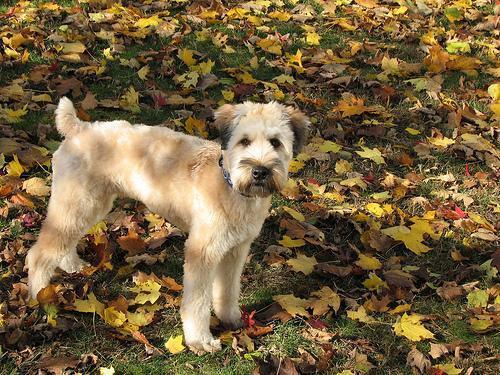
wheaten terrier